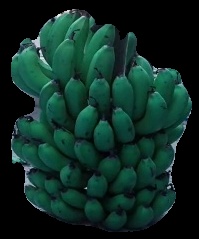
Variety: pachbale
Grade: grade2